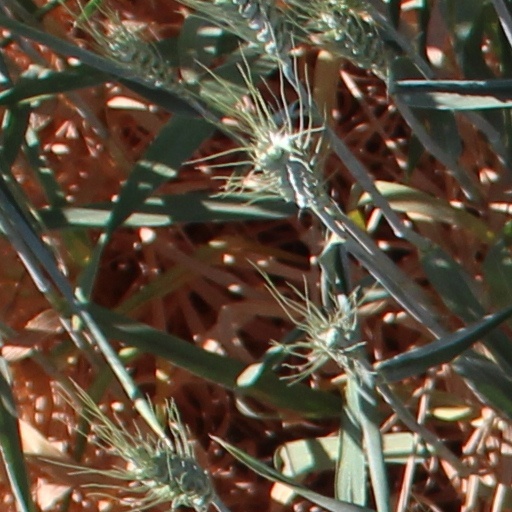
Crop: wheat